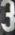
Number: 3